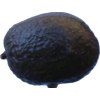
Label: black_avocado